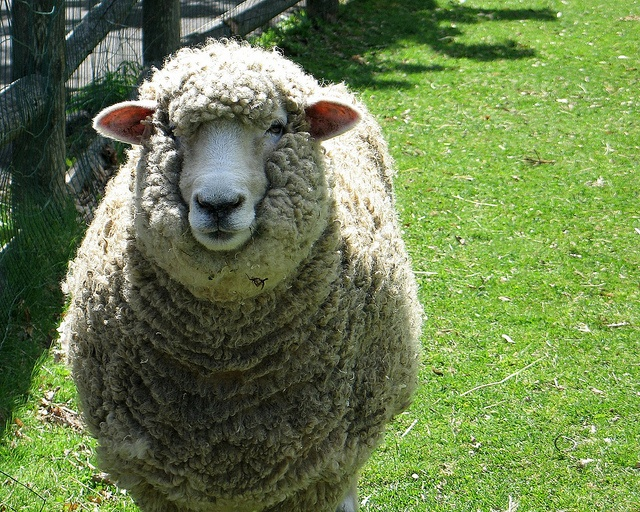
A sheep that still has it's fluffy coat.
A sheep standing on top of a lush green field.
A very big fluffy looking sheep in the grass.
A ewe in a pasture looks straight ahead.
An adult sheep standing in the grass on a sunny day.